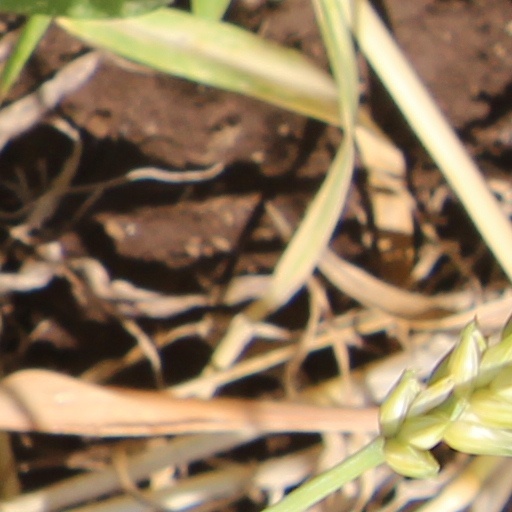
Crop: wheat